Ocopa

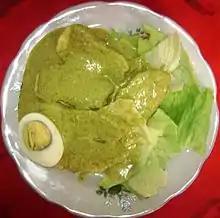
Plate of ocopa

Ocopa is a smooth sauce flavored with black mint huacatay, originally from the city of Arequipa, Peru. It may be served hot, as dressing for boiled potatoes, or used as a garnish for cold hard-boiled eggs. "Ocopa" is prepared with sun-dried yellow chilis and sautéed onions, garlic, and thickened with crackers and roasted peanuts.